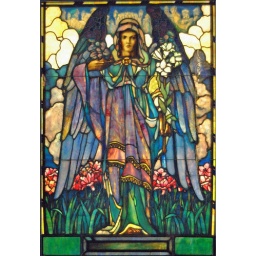
Stained glass window from the Smith Museum of Stained Glass at Navy Pier in Chicago, Illinois.